John Brown & Company

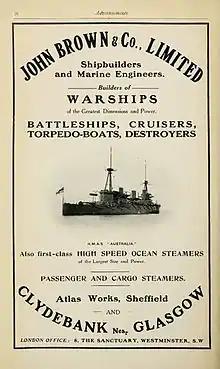
Advertisement for John Brown & Company in Brassey's Naval Annual 1915, featuring the .

John Brown was born in Sheffield in 1816, the son of a slater. At the age of 14, unwilling to follow his father's plans for him to become a draper, he obtained a position as an apprentice with Earle Horton & Co. The company subsequently entered the steel business and at the age of 21, John Brown with the backing of his father and uncle obtained a bank loan for £500 to enable him to become the company's sales agent. He was so successful, he made enough money to set up his own business, the Atlas Steel Works.